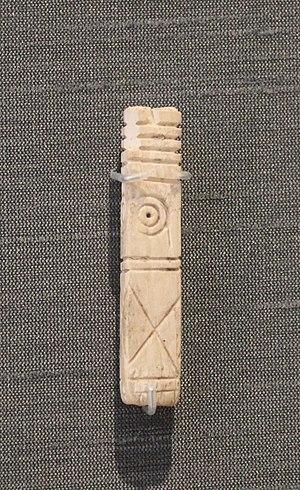
Objet rectangulaire en ivoire gravé. Fonction inconnue
La civilisation de la vallée de l'Indus, ou civilisation harappéenne, du nom de la ville antique de Harappa, est une civilisation de l'Âge du bronze, dont le territoire s'étendait autour de la vallée du fleuve Indus, dans l'ouest du sous-continent indien. Ses traits caractéristiques se développent durant une période dite « mature », qui va d'environ 2600 av. J.-C. à 1900 av. J.-C., mais plus largement les phases associées à cette civilisation vont au moins de la fin du IVᵉ millénaire av. J.‑C. au début du IIᵉ millénaire av. J.‑C.